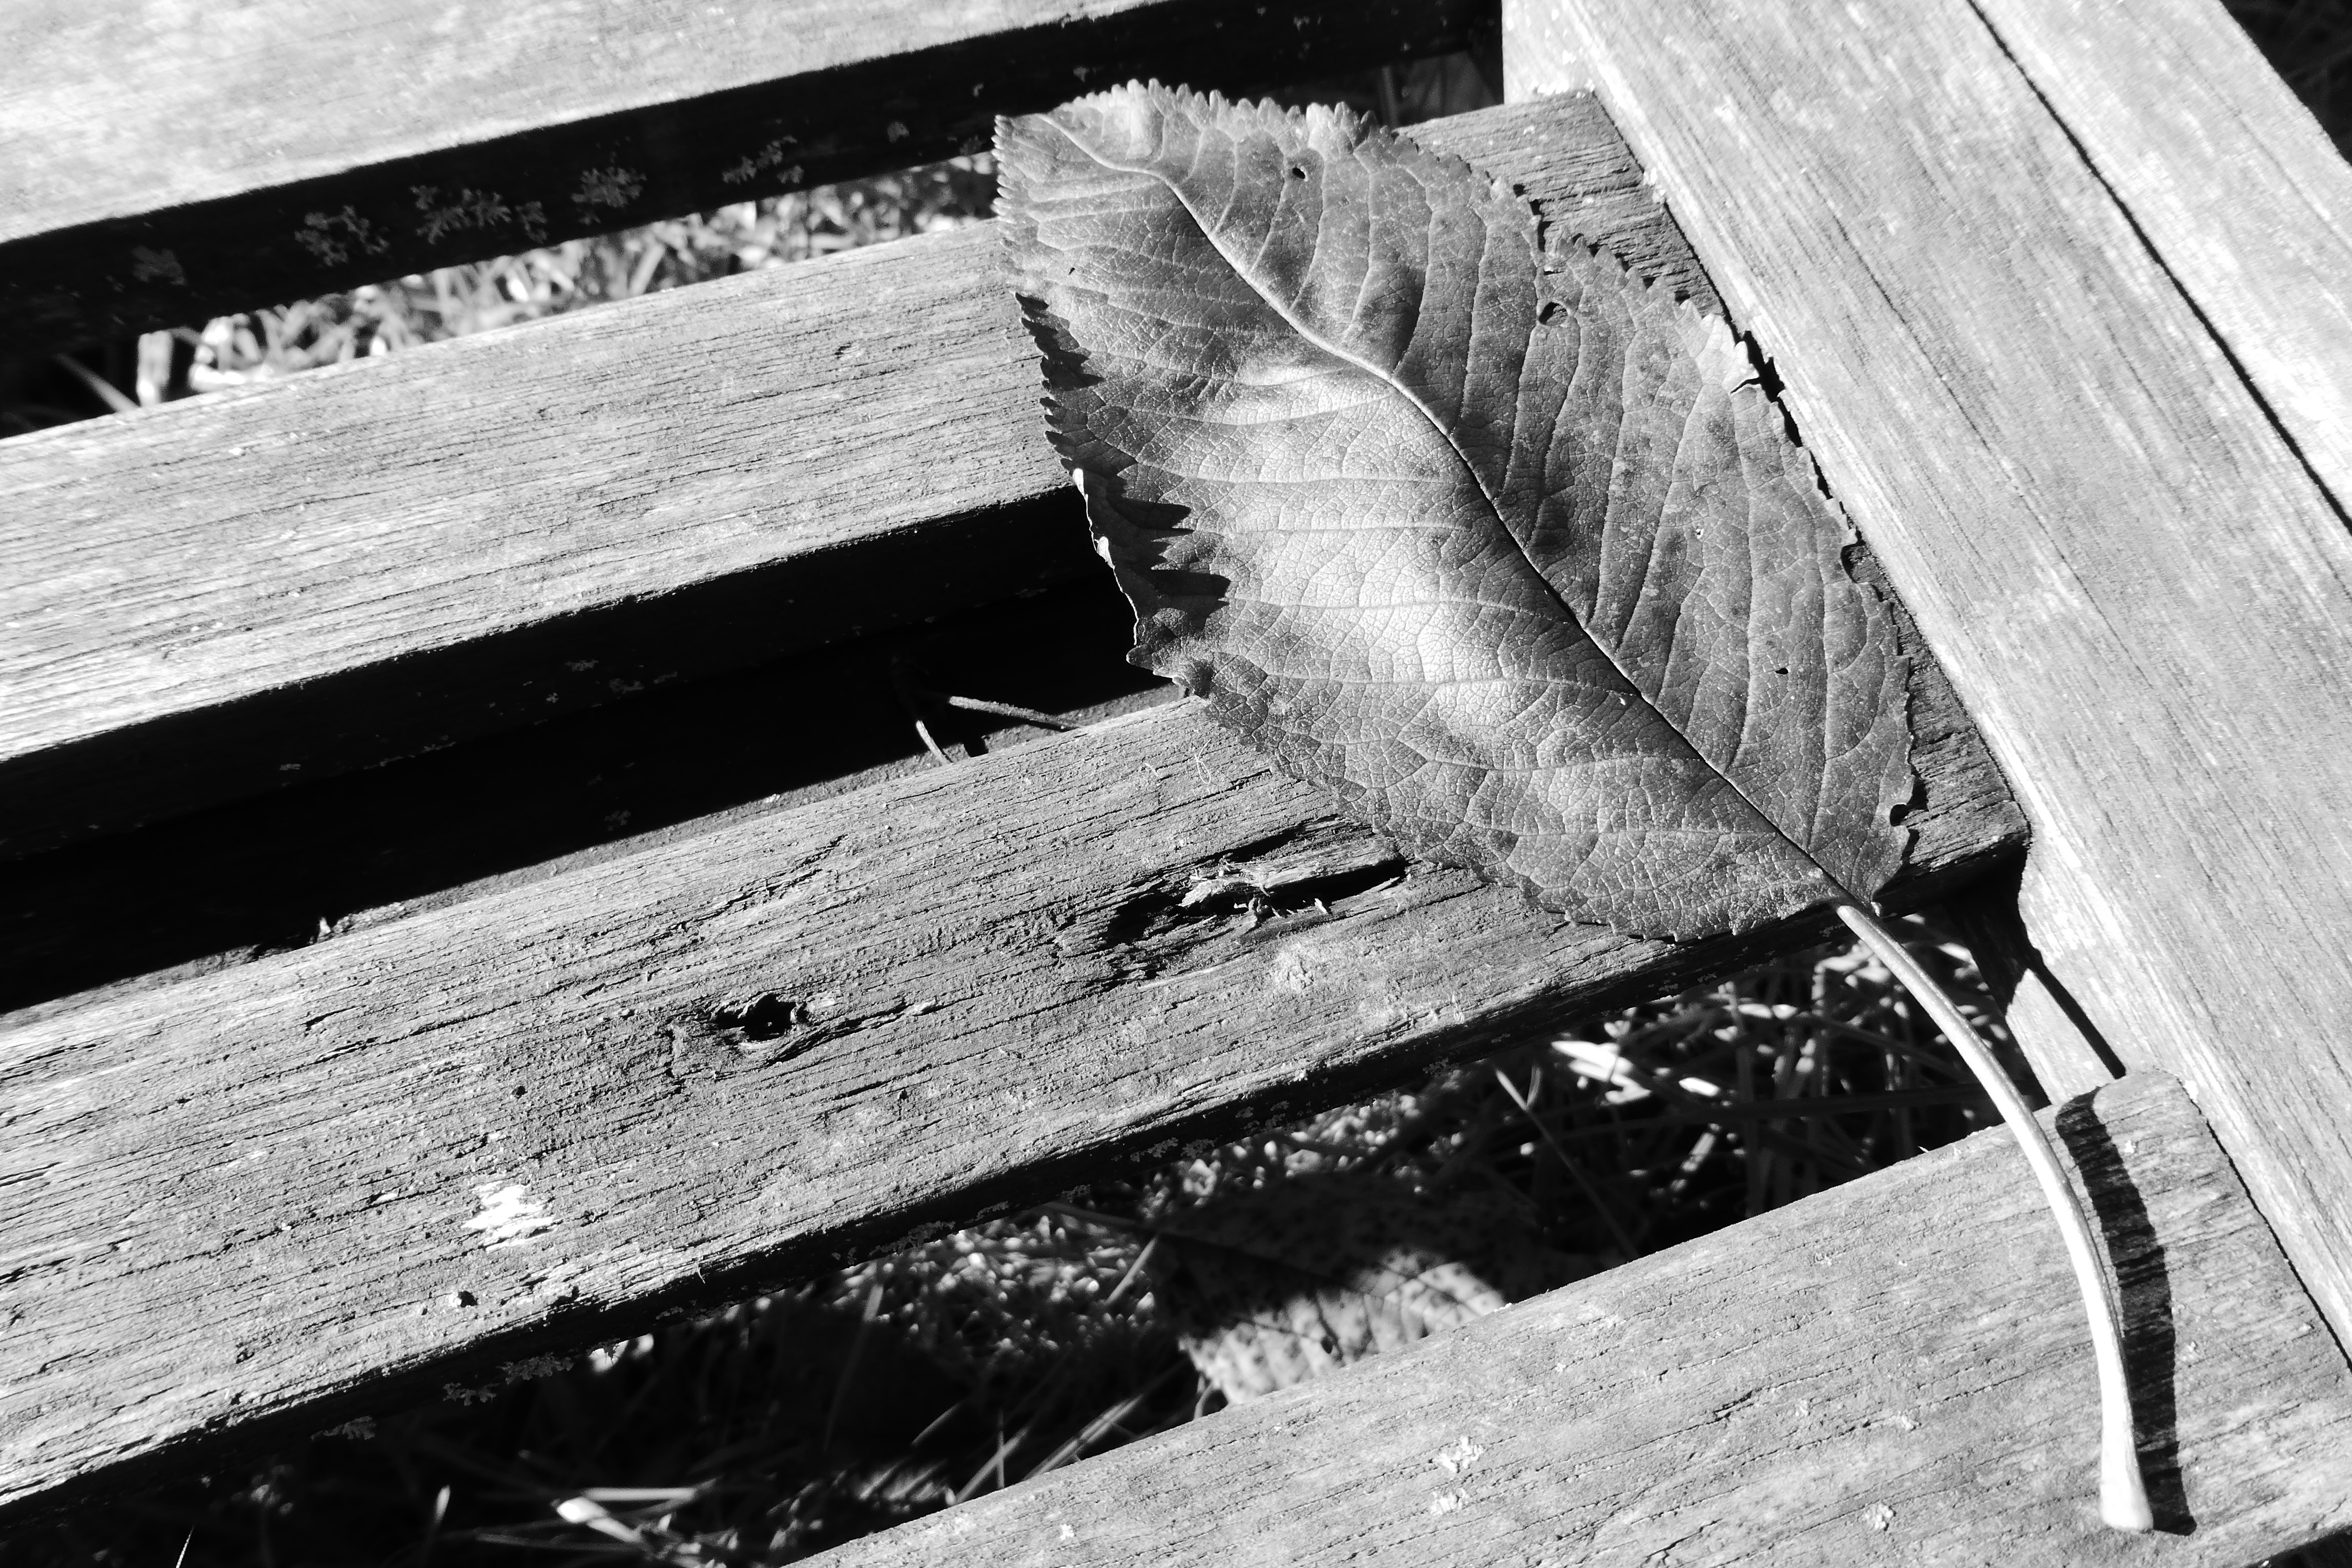
wing, black and white, wood, white, photography, airplane, vehicle, autumn, black, monochrome, autumn mood, leaves, photograph, shape, monochrome photography